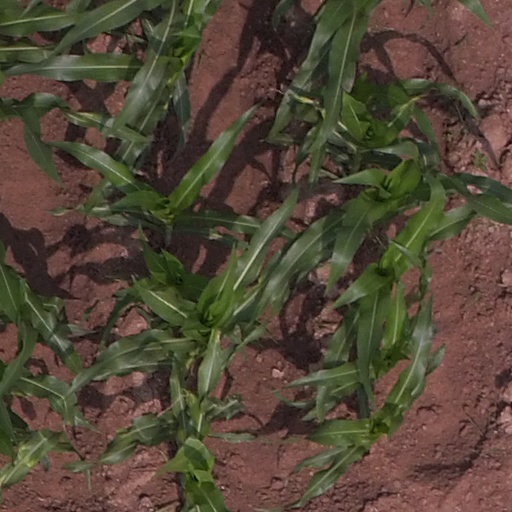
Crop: maize; corn